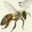
Label: bee